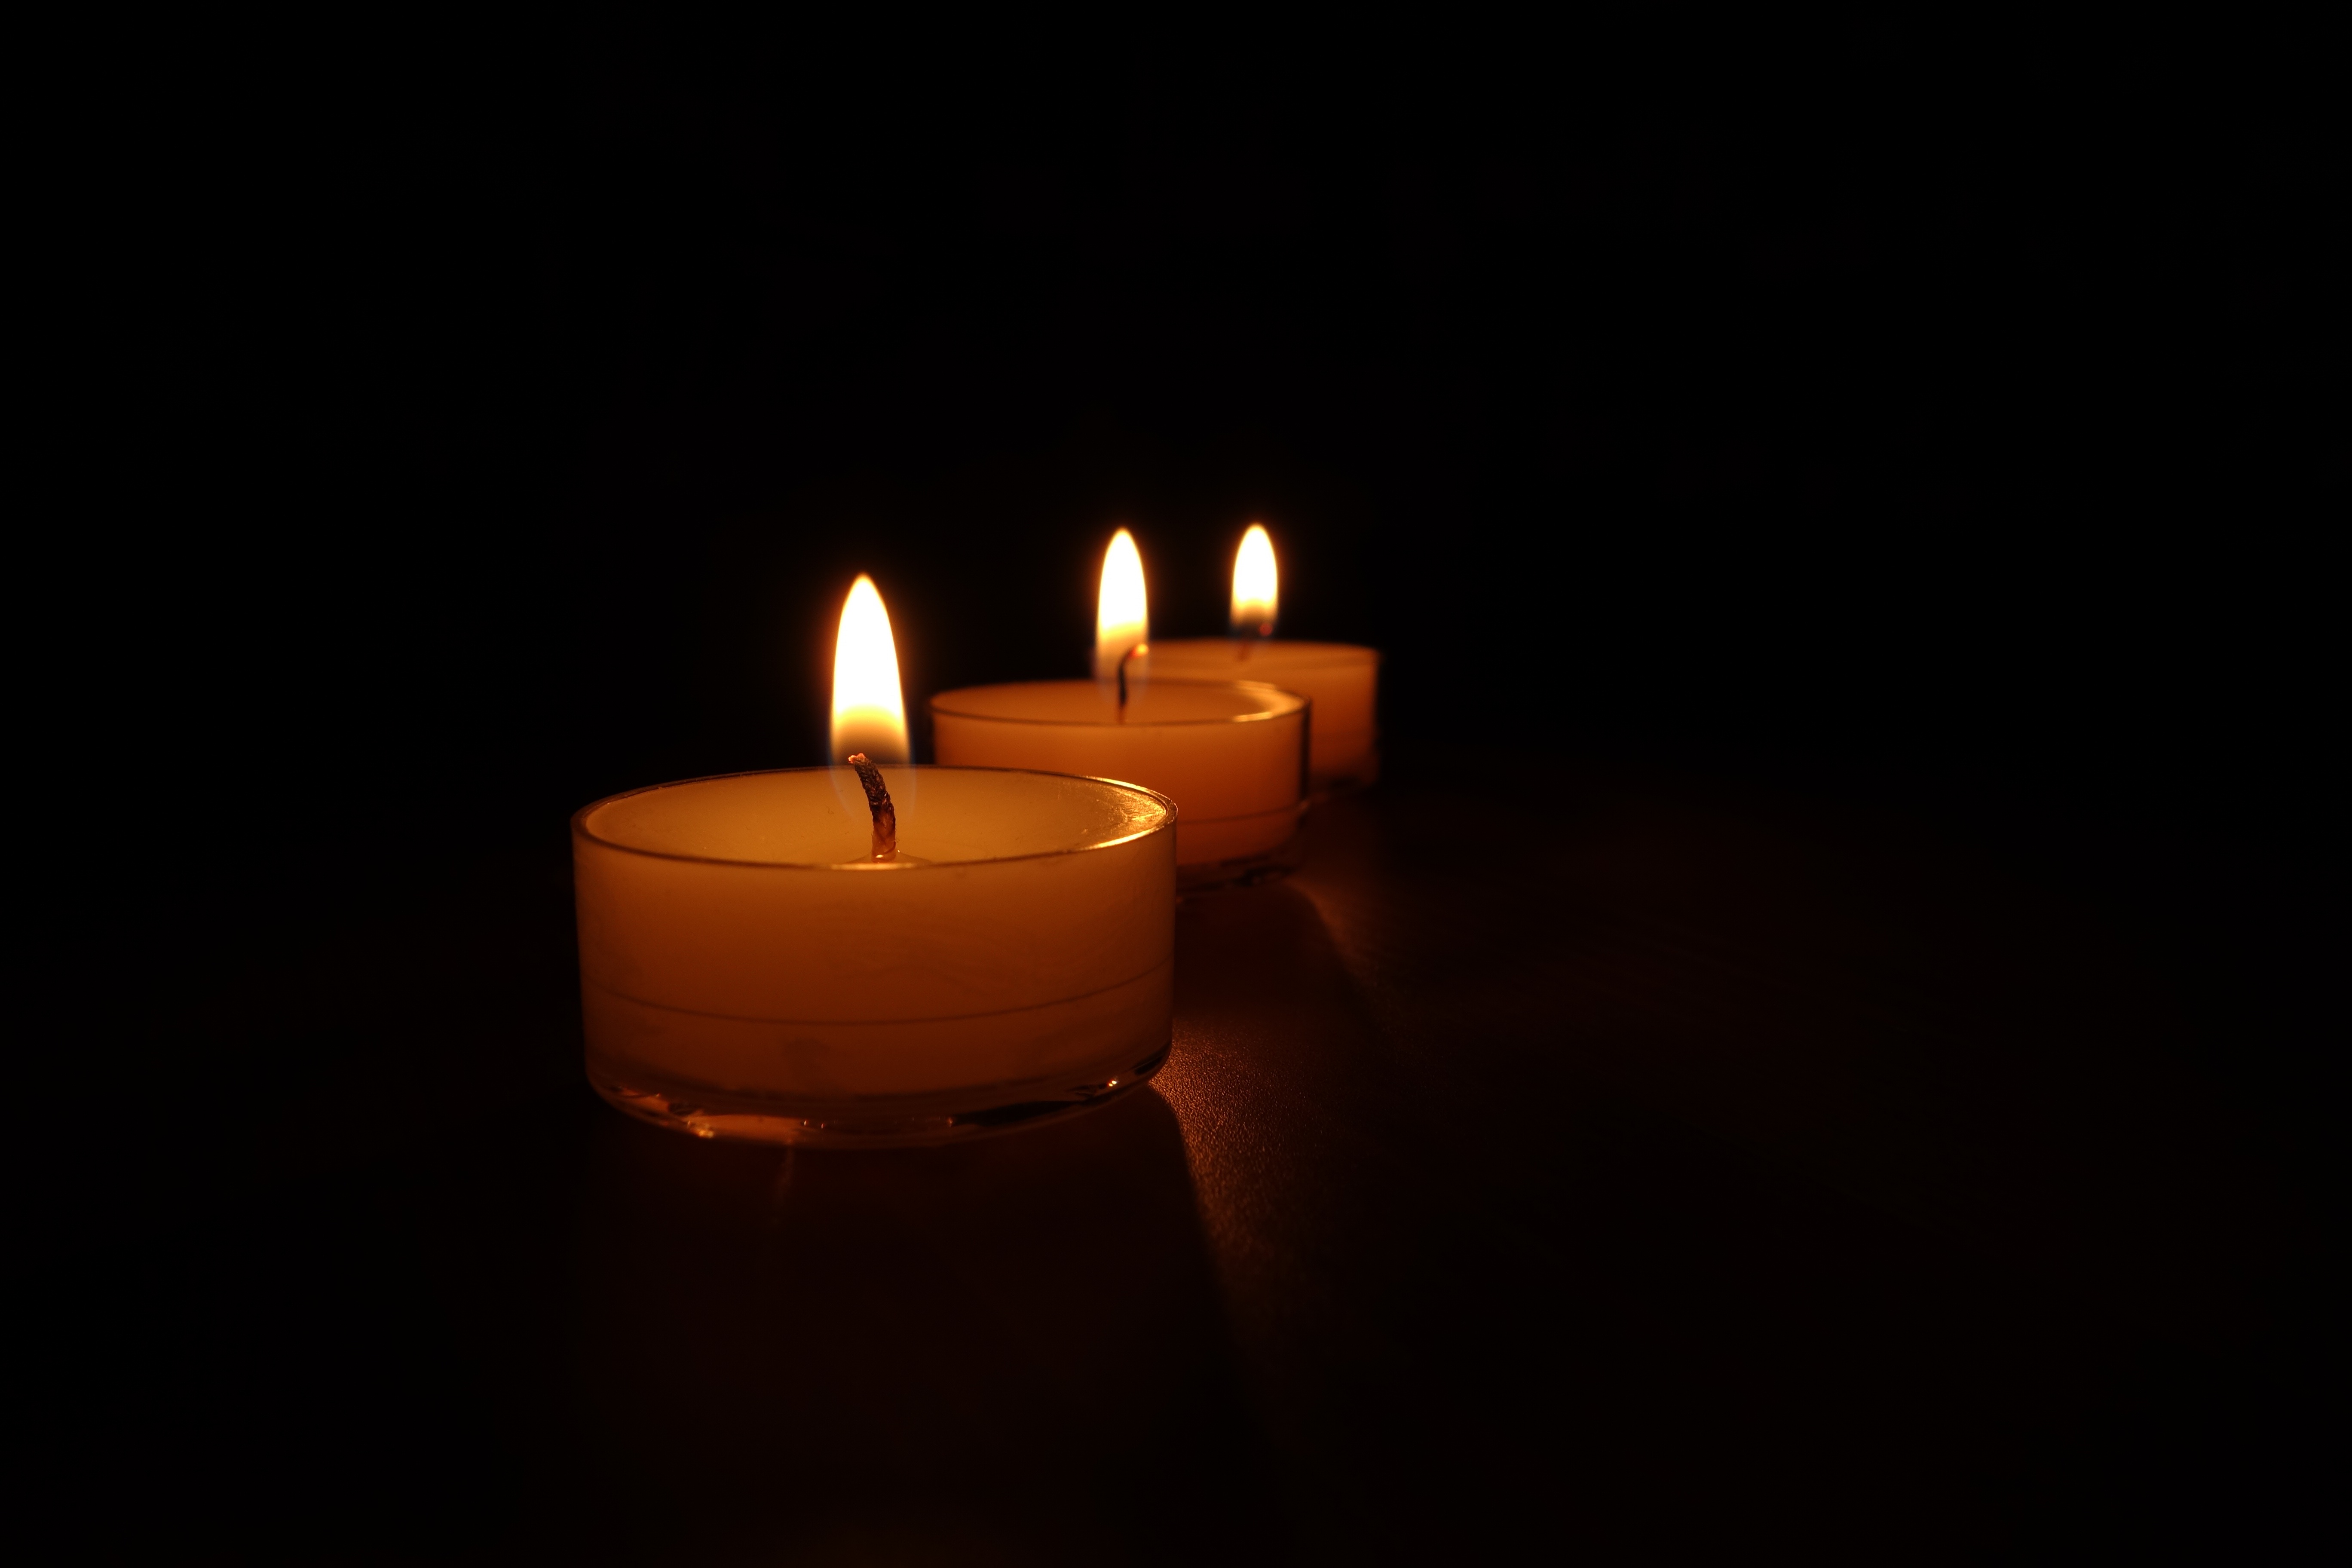
light, atmosphere, red, flame, romance, romantic, glow, darkness, yellow, candle, christmas, lighting, candlestick, burn, advent, lights, candles, hot, motif, wick, mood, candlelight, wax candle, mirroring, wax, tea lights, windlight, still life photography